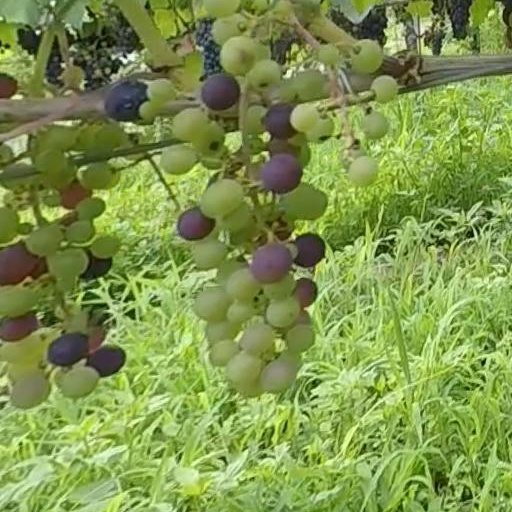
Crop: grape